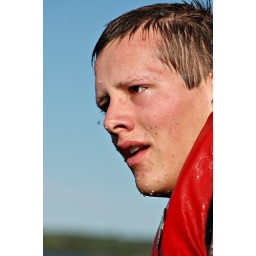
This is Nicholas, a relative from Germany. Here he is sitting on the boat after falling in the water after tubing.